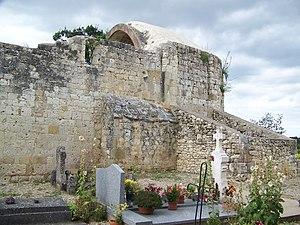
Ruines de la chapelle Saint-Lannes vues depuis le petit cimetière
Lagraulet-du-Gers est une commune française située dans le département du Gers en région Occitanie.